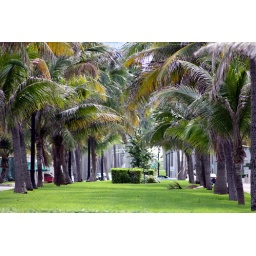
standing at beach sidewalk looking down okeechobee blvd in west palm beach